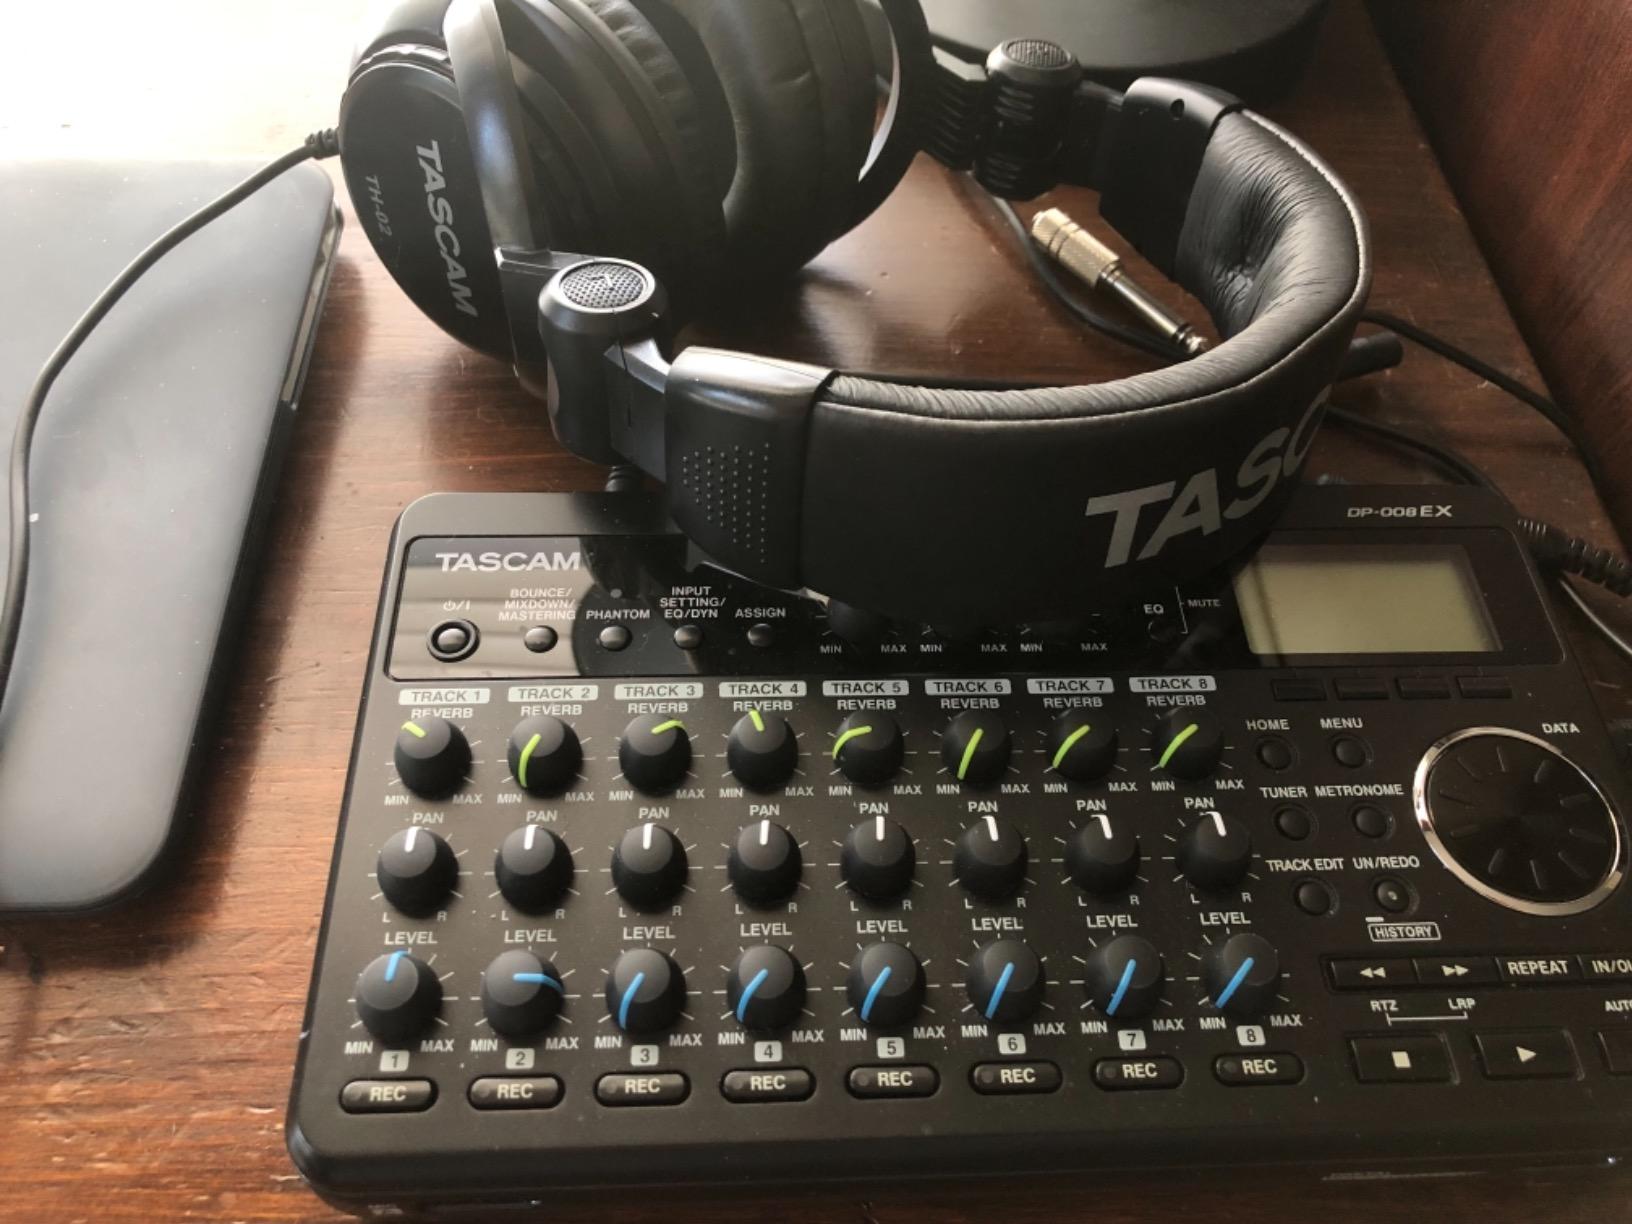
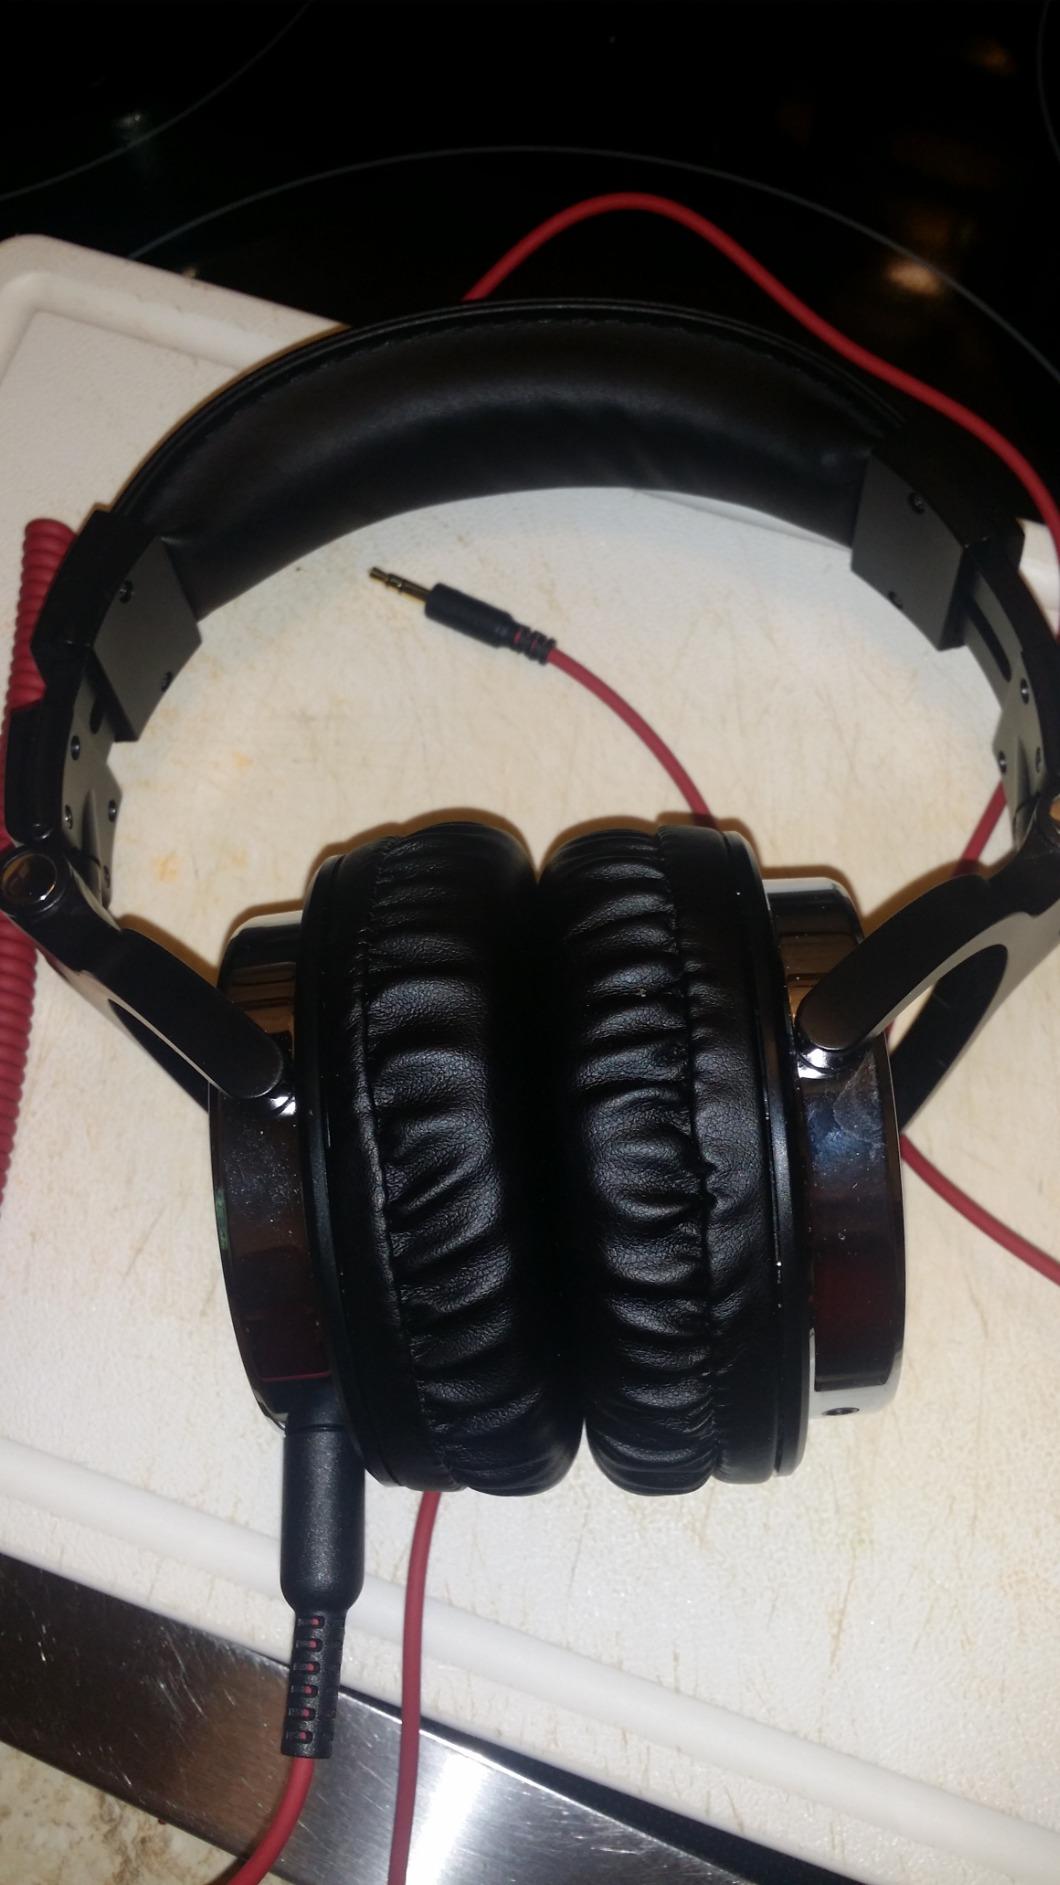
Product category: headphones
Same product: no